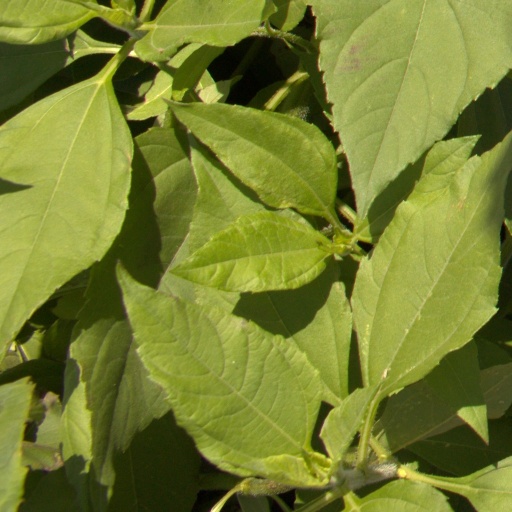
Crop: Jerusalem artichoke